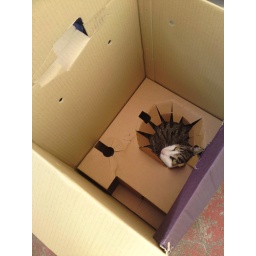
cat in a box